Jose Miguel Arroyo

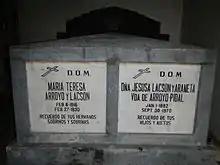
Tomb of Arroyo's ancestors, Jesusa Araneta-Lacson and María Teresa Arroyo, in the graveyard adjoining Santuario de Santo Cristo, San Juan, Metro Manila

Arroyo's great-great-grandparents were Ignacio Arroyo and Doña María Pidal, who had three children: Maria Beatriz del Rosario Arroyo (an Ilongga nun who is a candidate for sainthood in the Catholic Church); José María Arroyo; and Mariano Arroyo. José María became a senator in 1919, whilst Mariano was elected governor of Iloilo province in Western Visayas region in 1928. Senator José María Arroyo and his wife, Jesusa Araneta-Lacson of Negros Occidental; who is the daughter of Gen. Aniceto Lacson, produced seven children, one of whom was his father, Ignacio Lacson Arroyo.